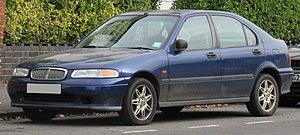
La Rover 400 est une gamme d'automobile familiale fabriquée par l'ancien constructeur anglais Rover de 1990 à 1999 dans l'Usine de Longbridge. Elle sera lancée en 1990 puis en 1995. Elles sont remplacées en 1999 par la Rover 45. Elle était produite en collaboration avec Honda car la première génération était produite sur la base de la Concerto et la seconde génération sur celle de la Domani.
Les voitures de tourisme Rover font partie des groupes Rover Company, British Leyland, Austin Rover Group, British Aerospace puis BMW et Phoenix Venture Holdings.